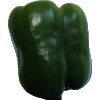
Label: green_pepper